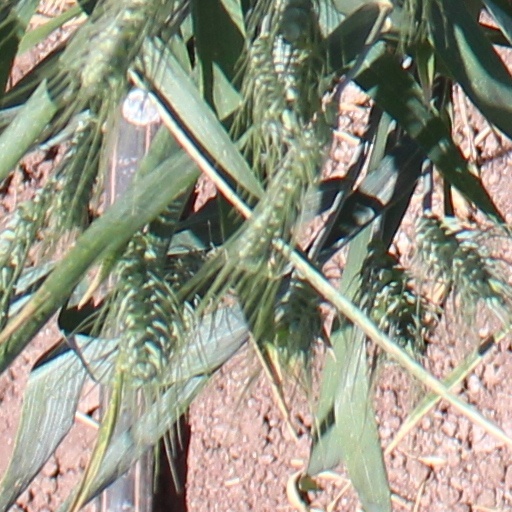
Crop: wheat